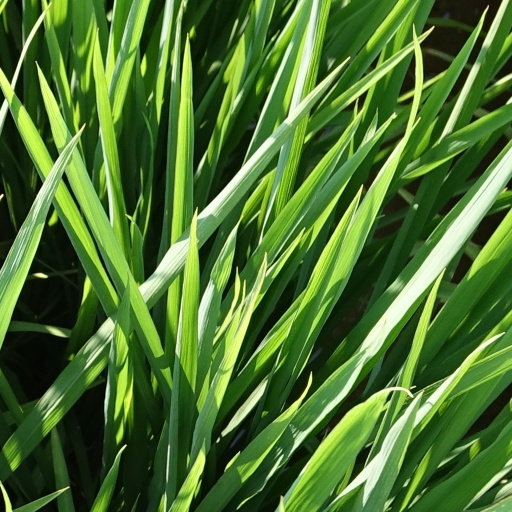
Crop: rice